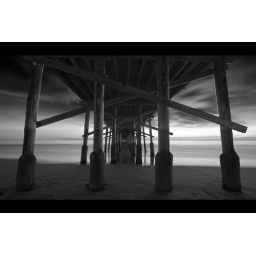
the world in black and white